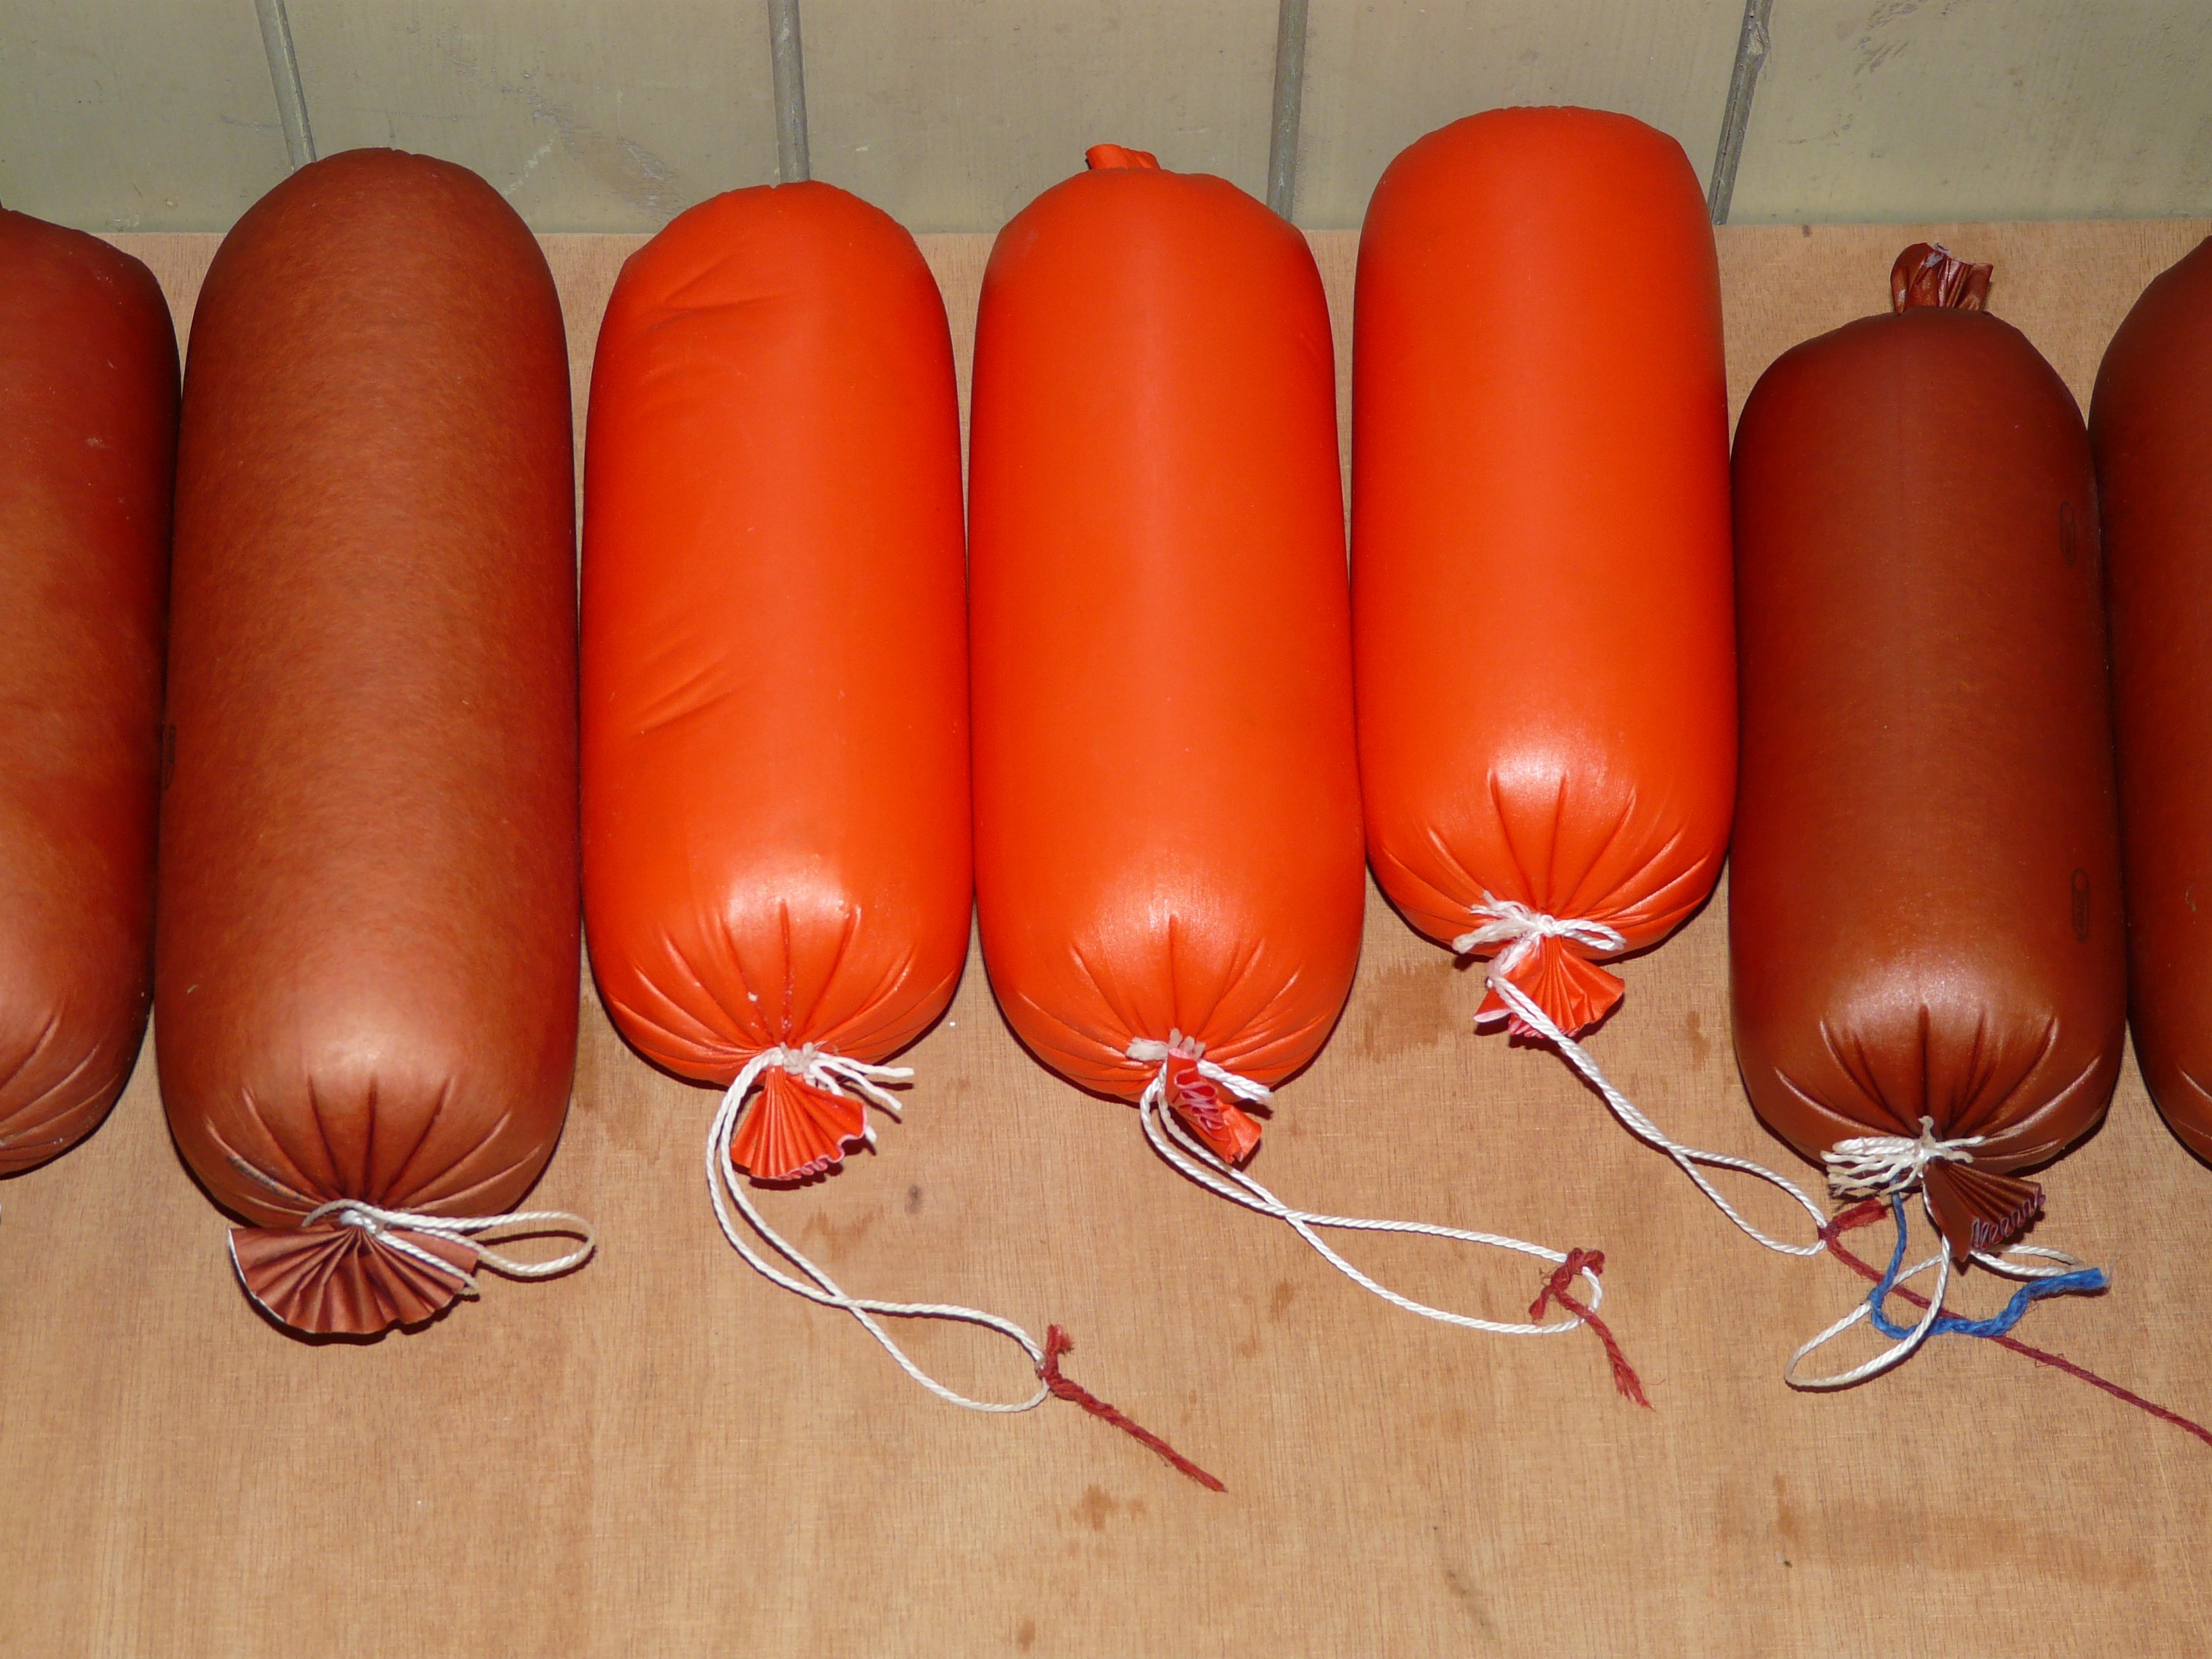
food, red, produce, vegetable, eat, meat, carrot, sausage, vienna sausage, kielbasa, bologna sausage